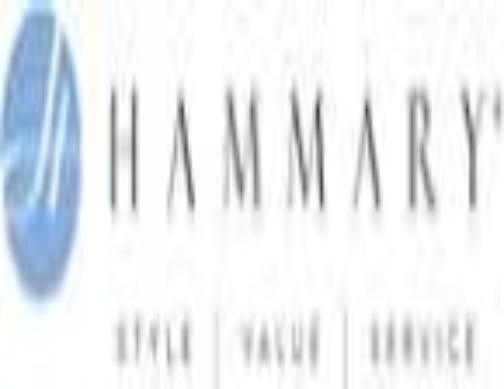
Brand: Hammary
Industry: Clothes